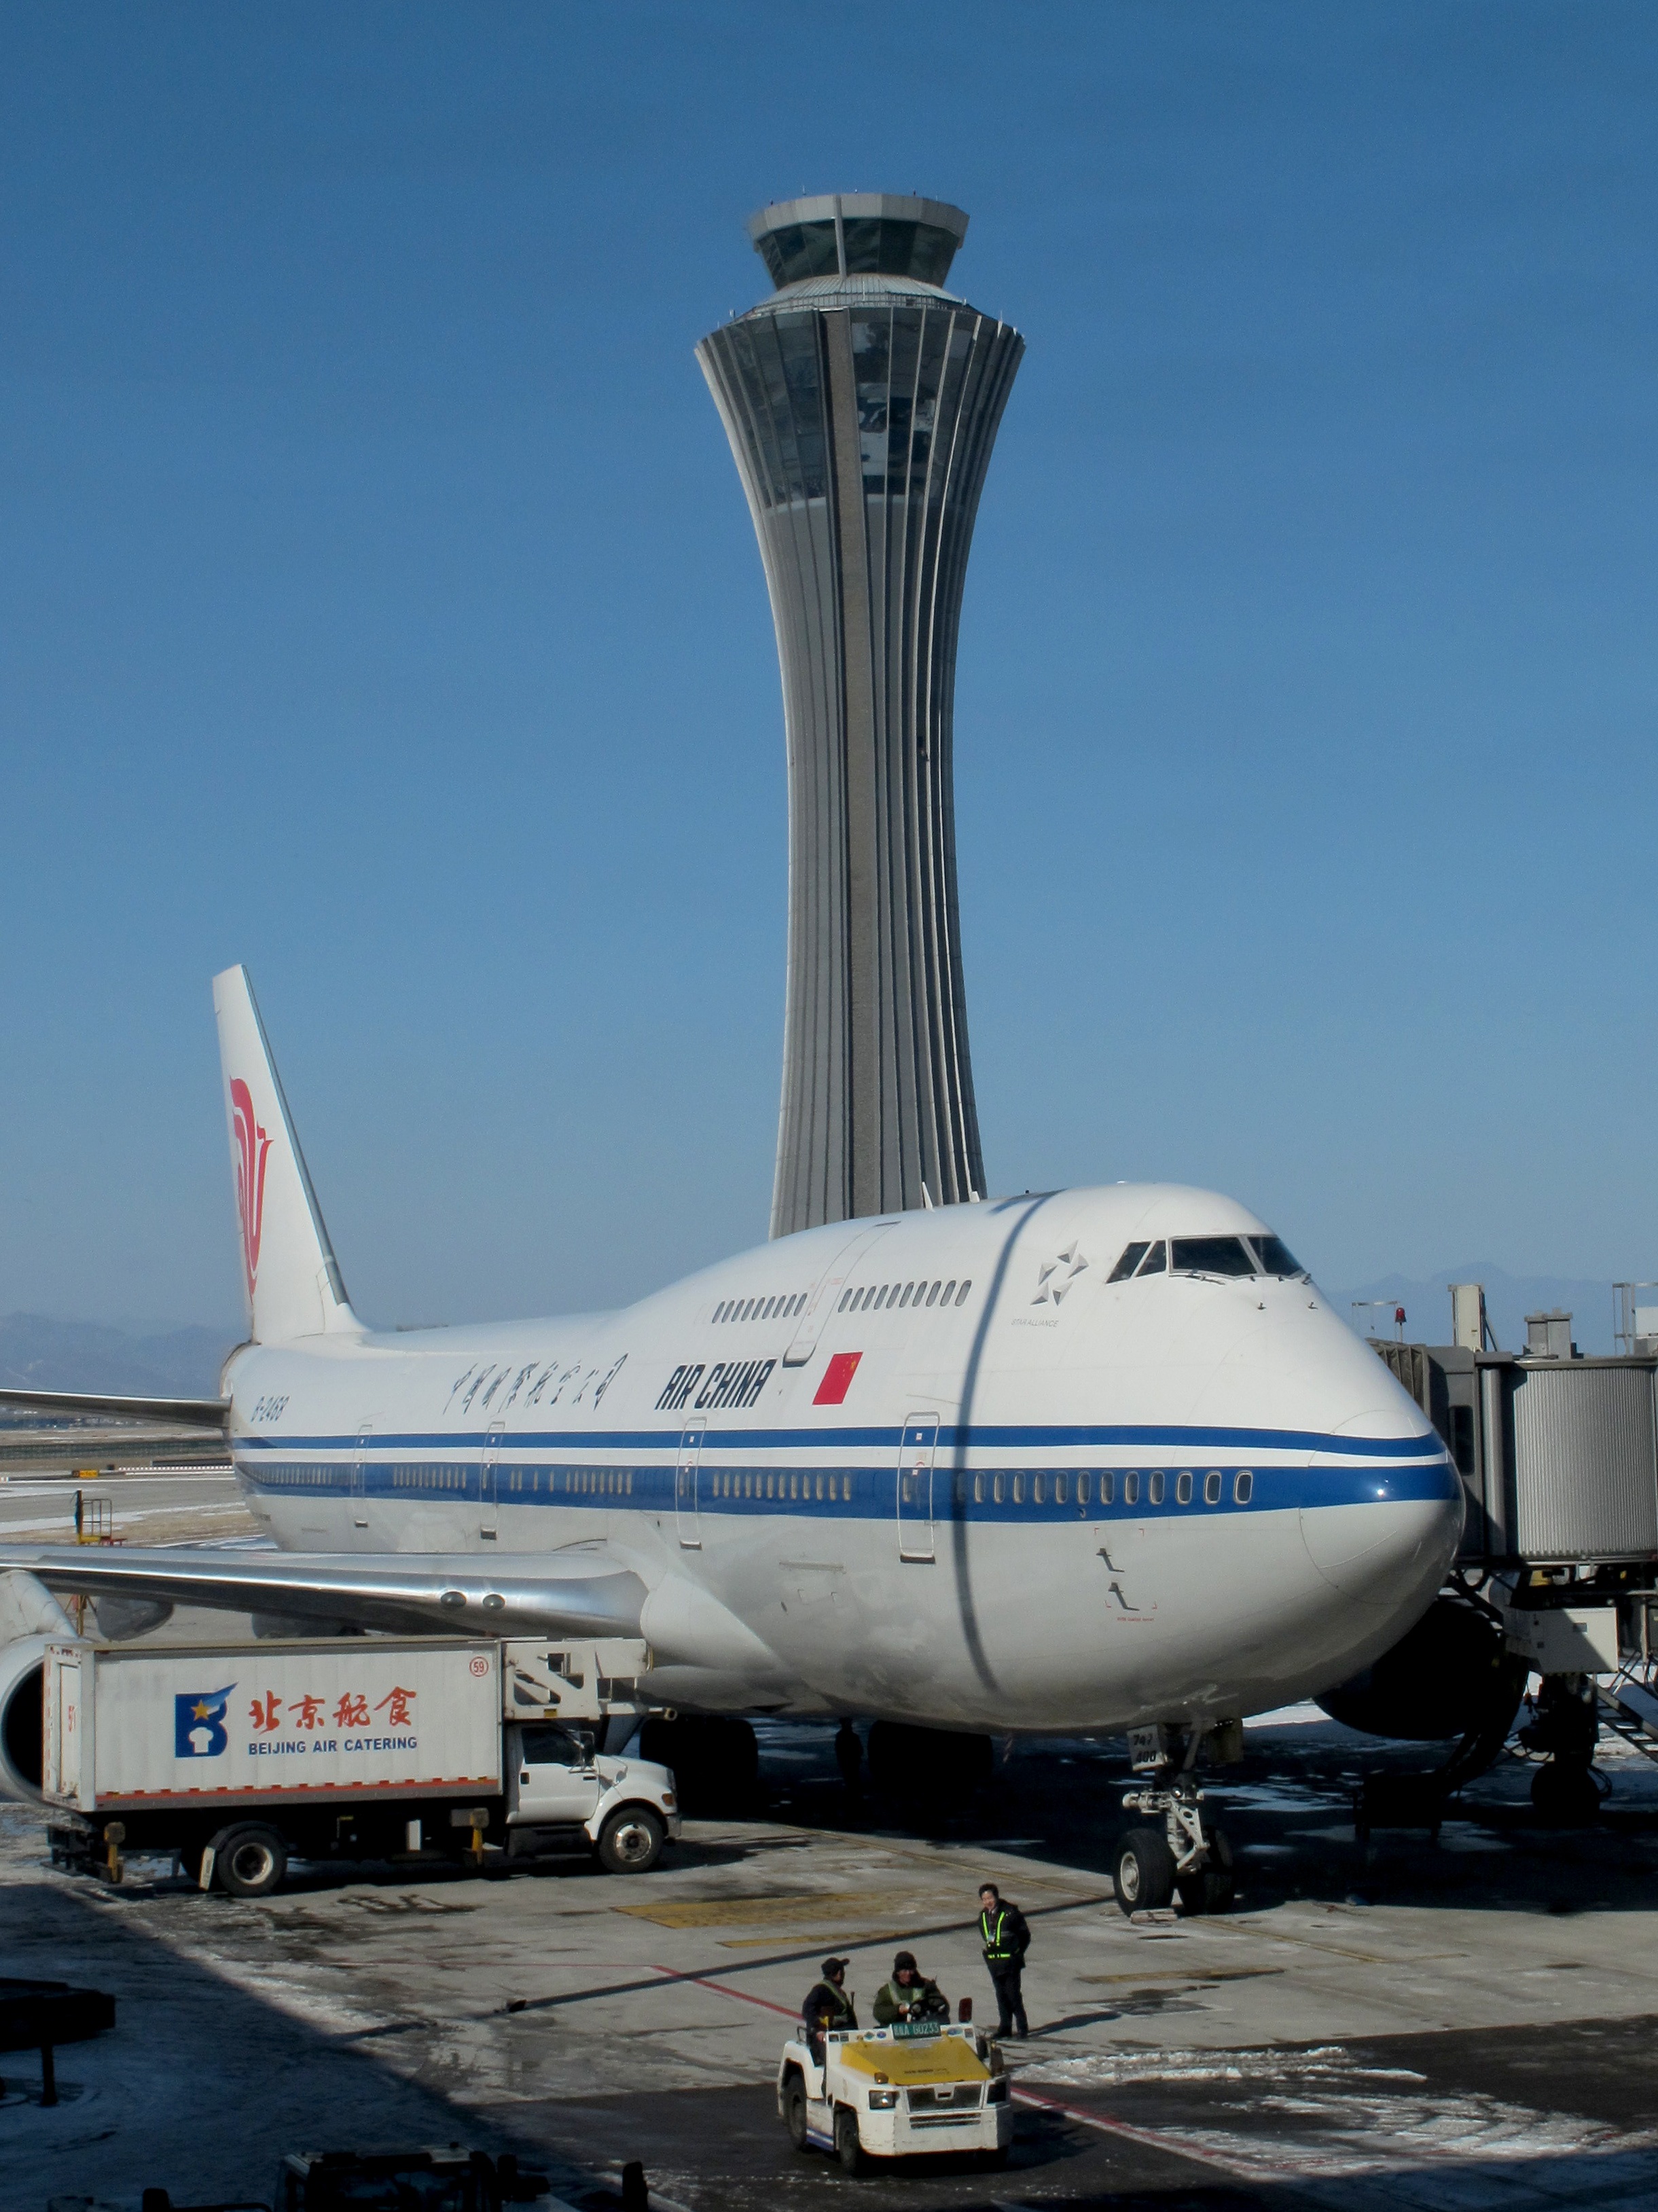
airport, airplane, aircraft, vehicle, airline, tower, aviation, flight, beijing, airliner, boeing, takeoff, 747, air force, jet aircraft, boeing 747, boeing 767, air china, air travel, boeing 737, atmosphere of earth, wide body aircraft, narrow body aircraft